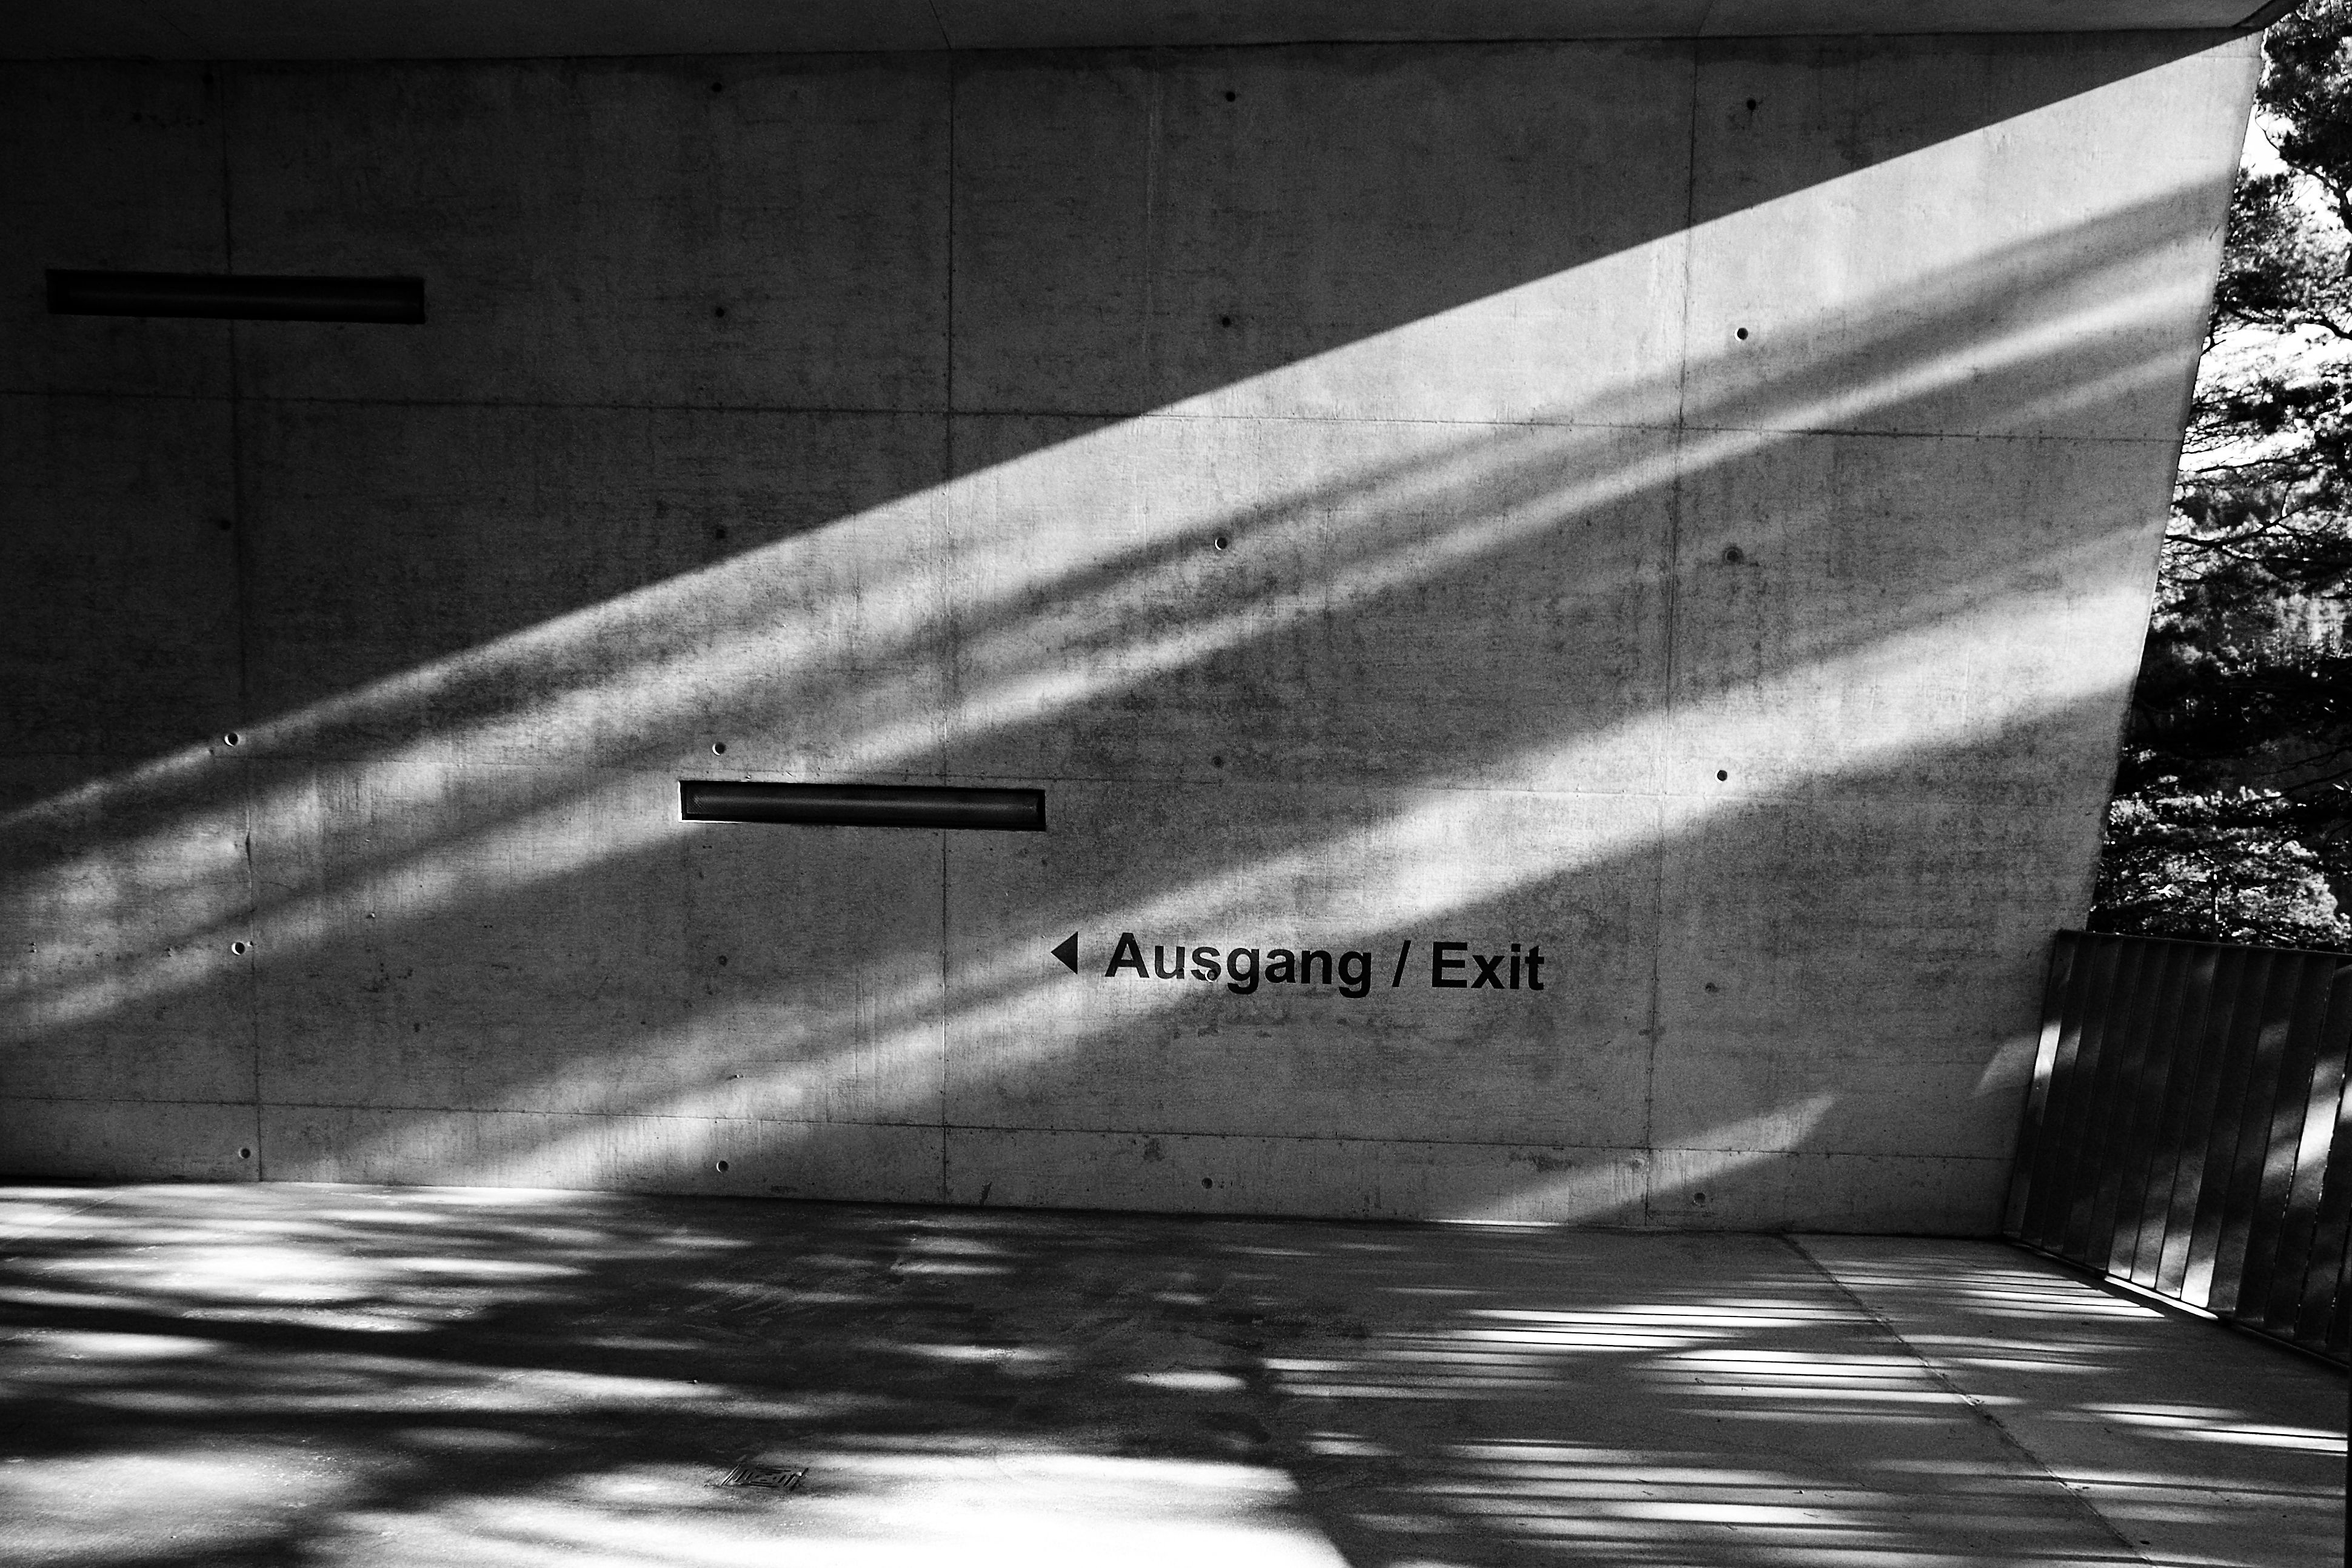
light, black and white, structure, wood, white, photography, wall, line, reflection, darkness, cross, black, monochrome, symmetry, photograph, image, shape, output, monochrome photography, film noir